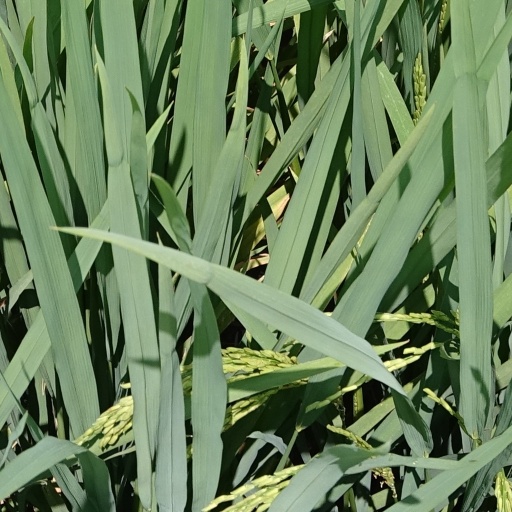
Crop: rice